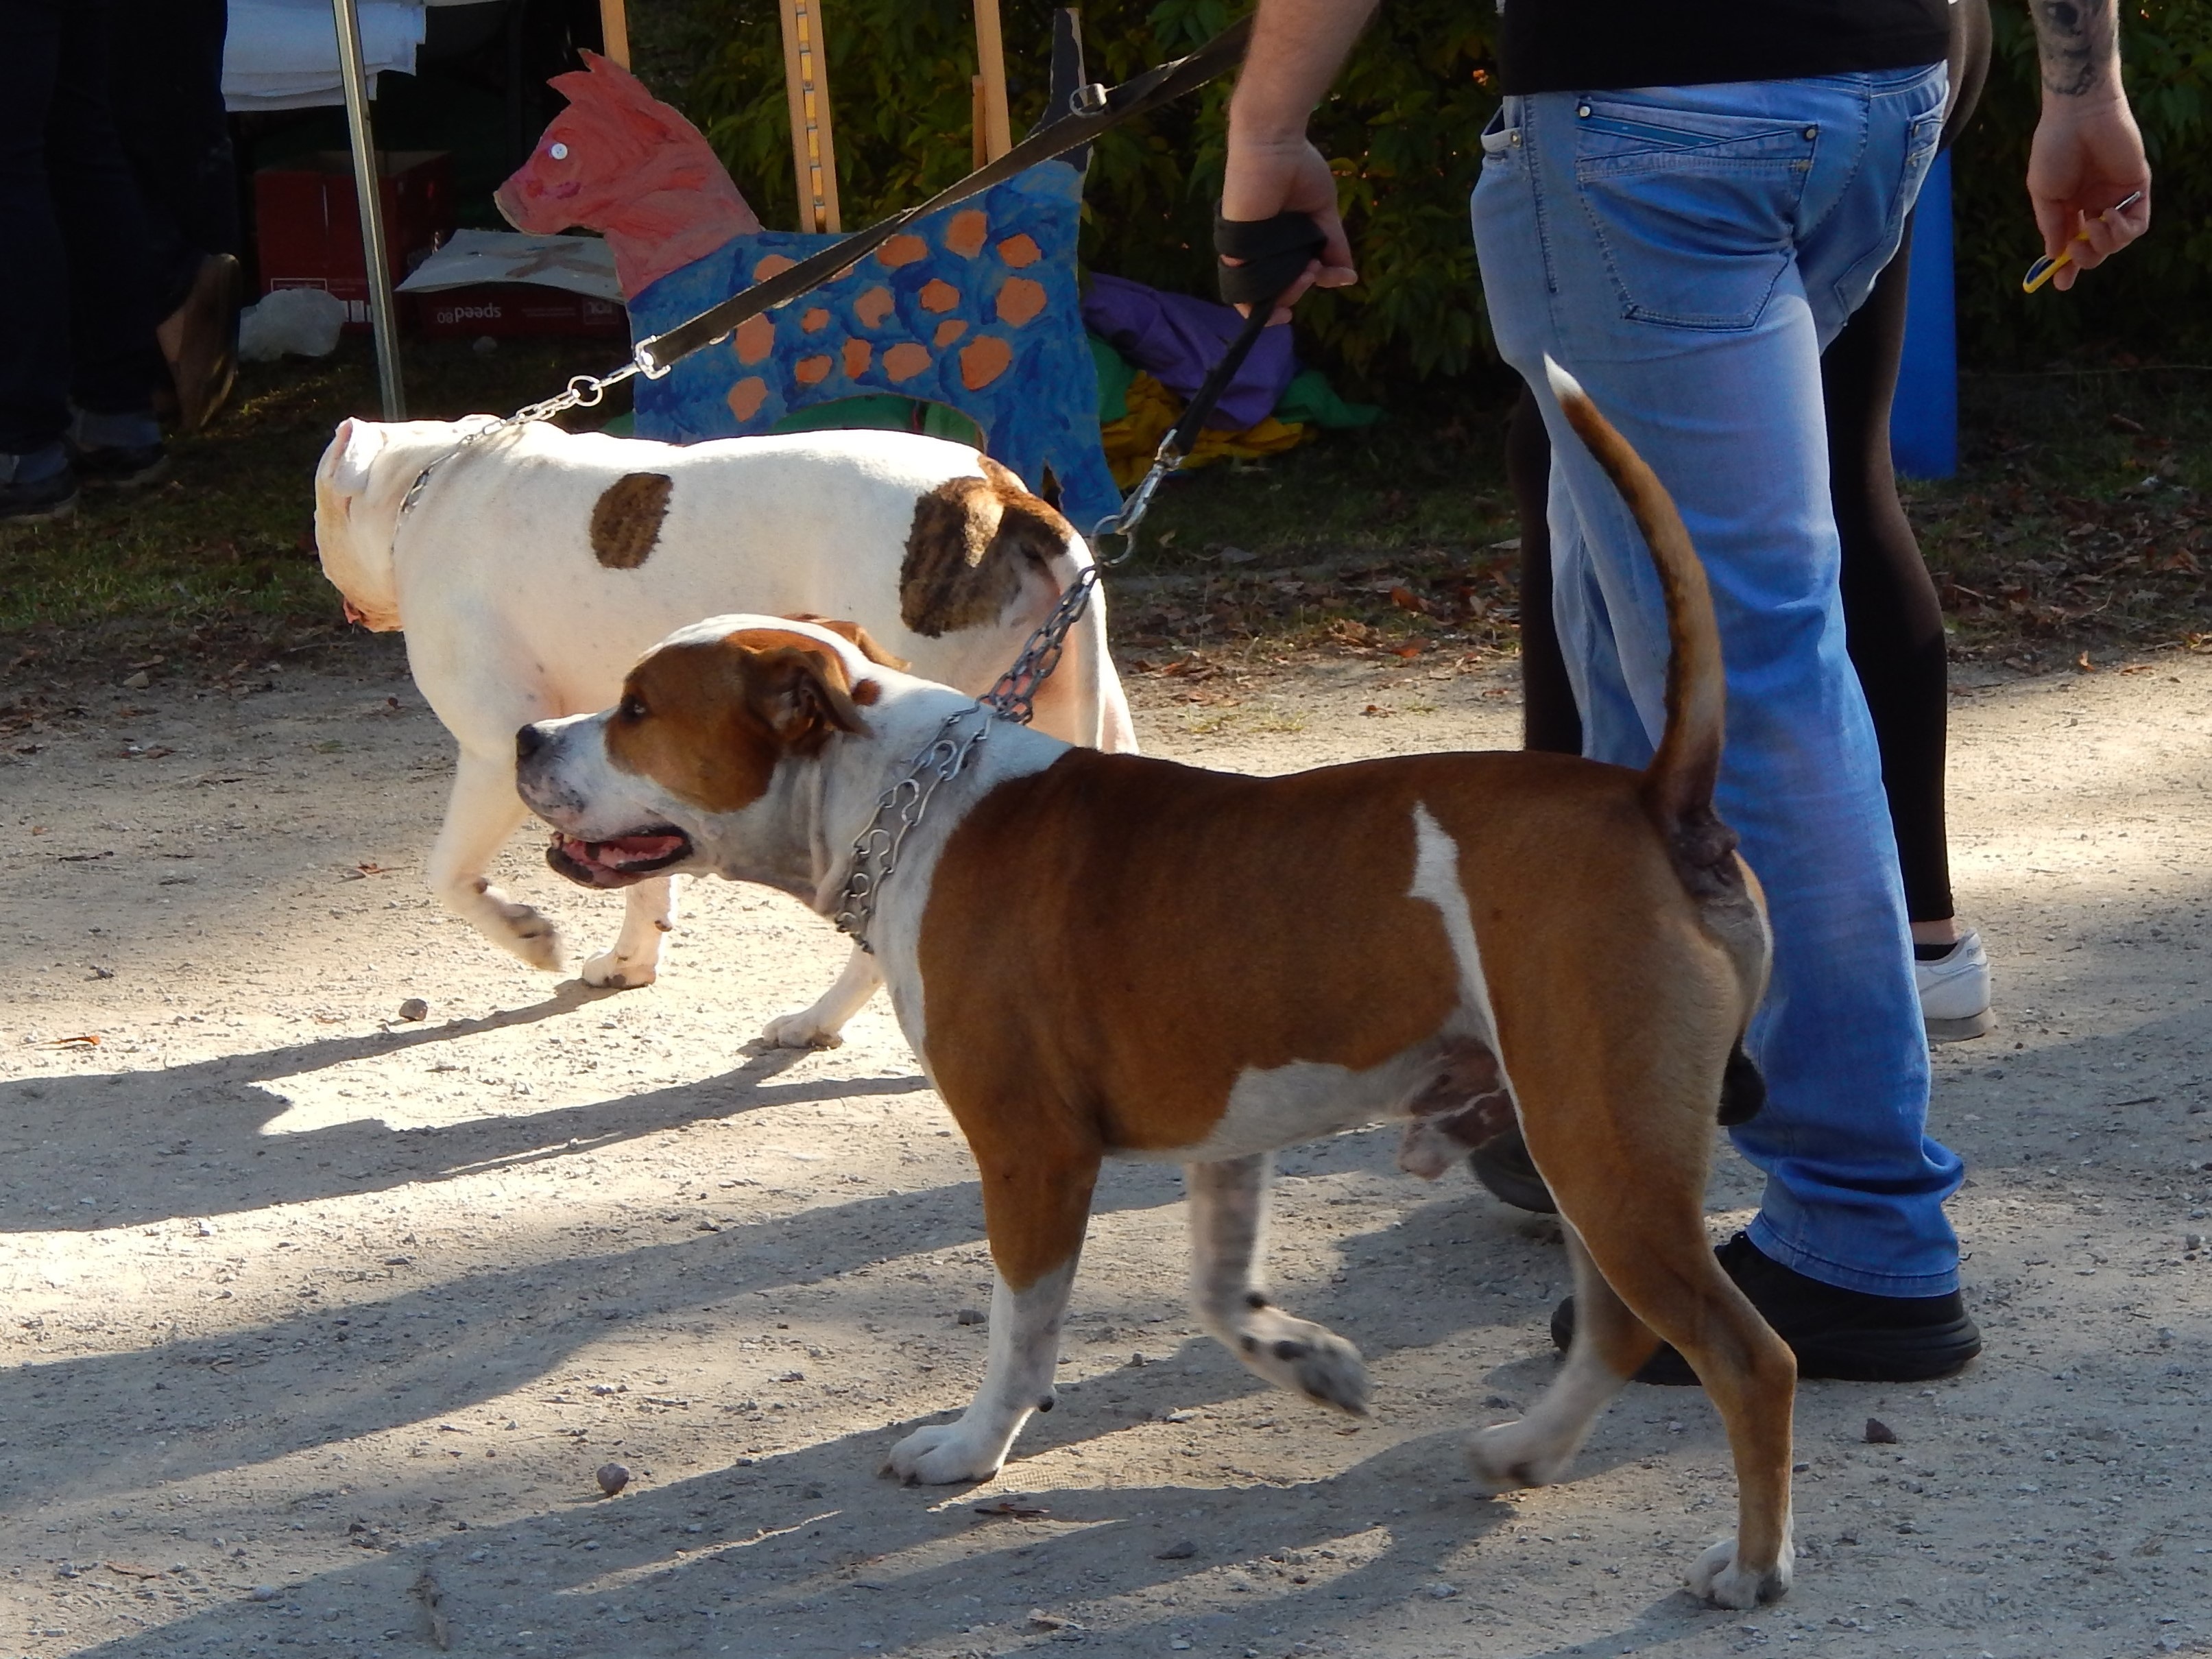
dog, pet, mammal, bulldog, parade, fun, vertebrate, terrier, pit bull, doggy, spacer, american staffordshire terrier, dog like mammal, carnivoran, american pit bull terrier, conformation show, show dogs